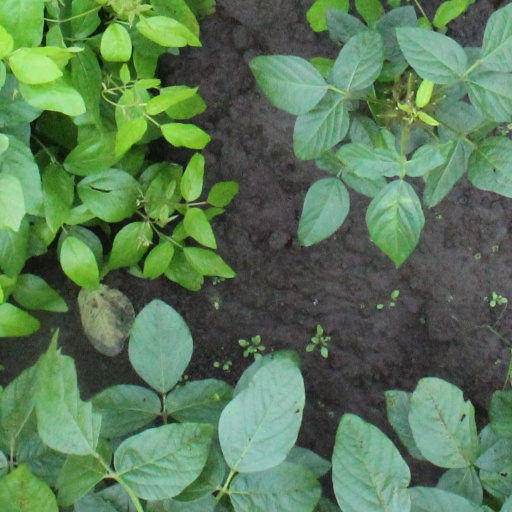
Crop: soybean